Sharan Rani Backliwal

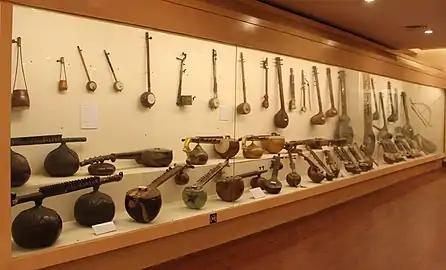
Sharan Rani Backliwal Gallery at the National Museum

Backliwal donated to the National Museum, New Delhi varieties of instruments from different States of India, from different 'Gharanas' of music, covering different time periods, allowing for a methodical comparative and developmental study. These were donated in three linked donations in 1980, 1982 and 2002. These instruments are housed in a permanent gallery, called the 'Sharan Rani Backliwal Gallery of Musical Instruments', in the National Museum, New Delhi, inaugurated and dedicated to the nation in 1980 by the then Prime Minister, Indira Gandhi, who called it a 'collection of rare musical instruments of national importance.'